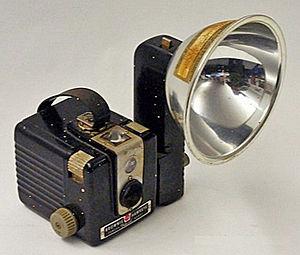
Les Brownie sont une série d’appareils photo simples et bon marché fabriqués par Eastman Kodak de 1900 à 1980. Le premier modèle, lancé en février 1900, était constitué d’un boîtier en carton et d’un objectif à ménisque. Commercialisé au prix de un dollar, il s’adressait à tout un chacun et, de fait, devint très populaire. Son nom s’inspirait des brownies du folklore écossais.